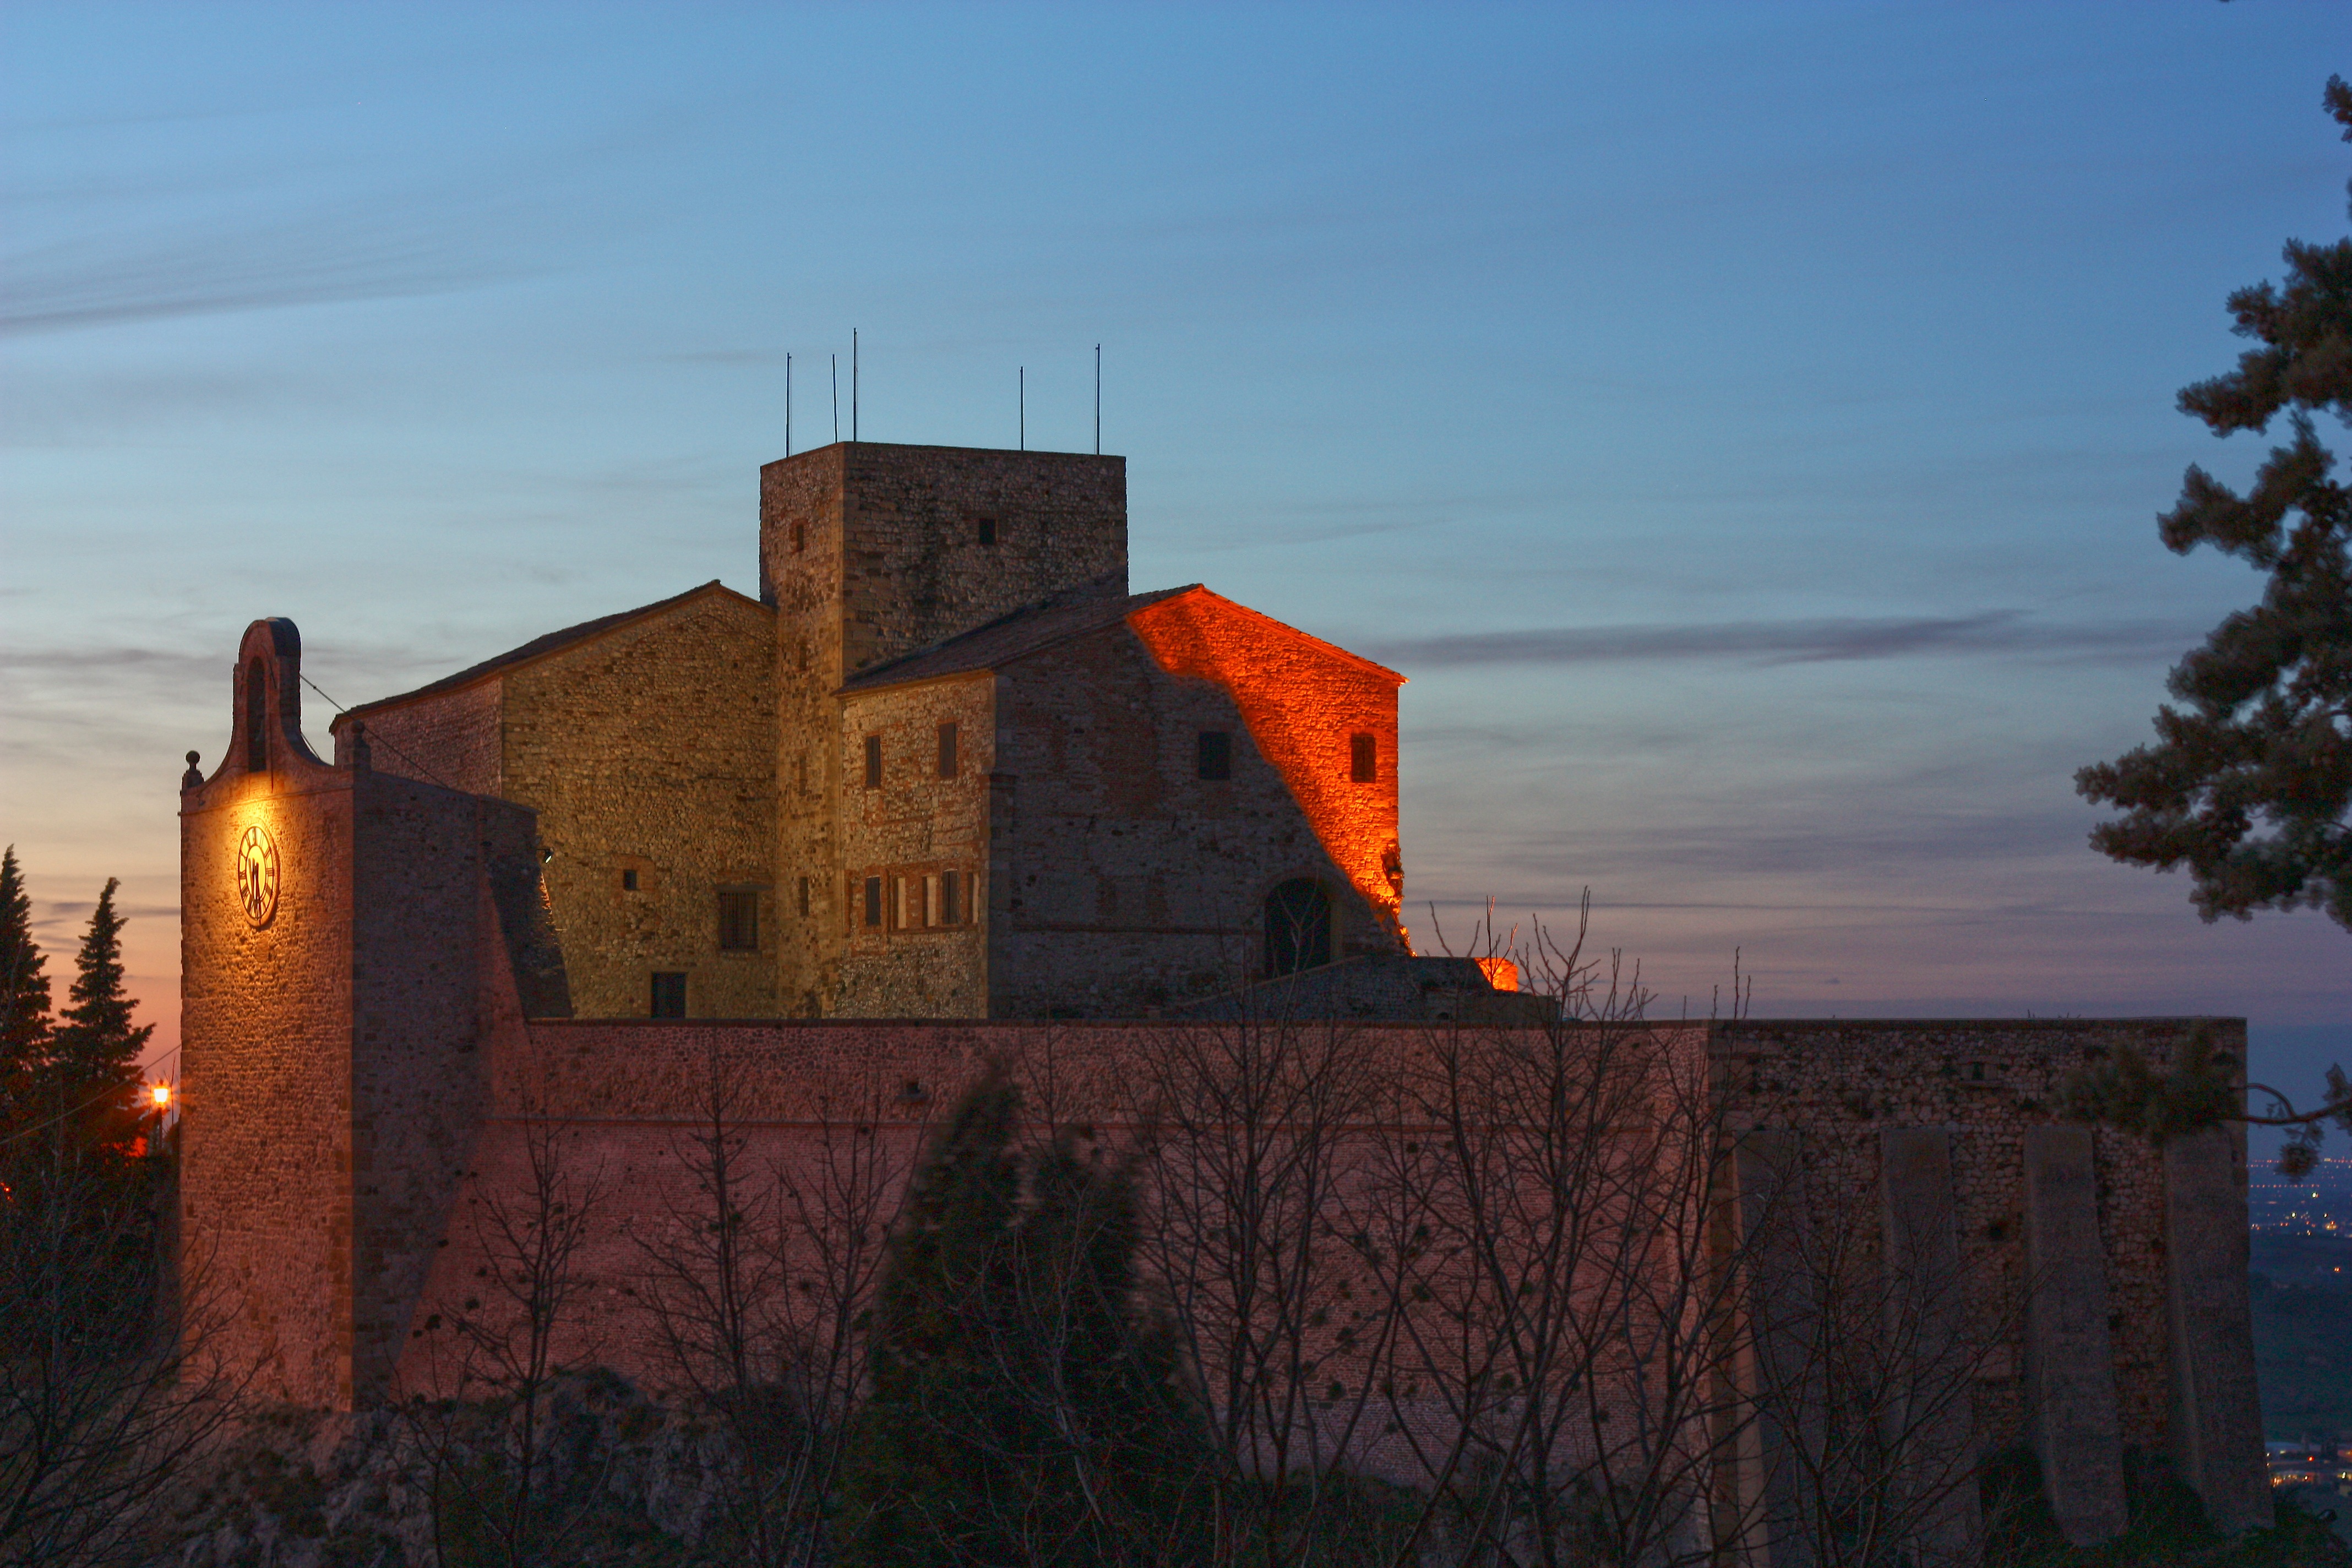
landscape, nature, horizon, sky, sunset, manor, house, hill, town, building, stone, dusk, tranquility, evening, tower, holiday, castle, ancient, landmark, italy, blue, church, place of worship, blue sky, rocca, trees, rocks, hills, relaxation, vista, middle ages, emilia romagna, sassi, borgo, valmarecchia, romagna, rimini, malatesta, verucchio, marecchia, malatesta fortress